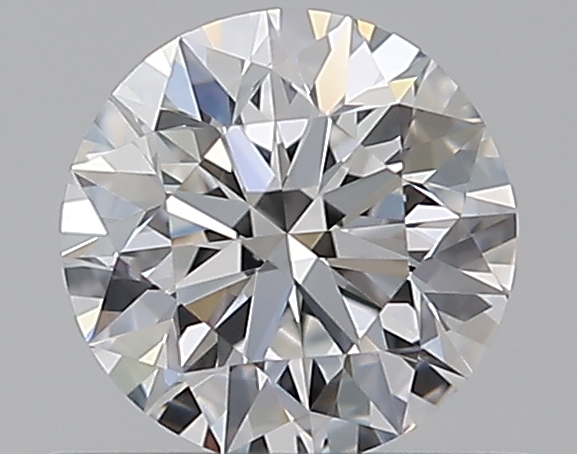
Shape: round
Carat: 0.5
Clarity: VVS2
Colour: E
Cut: EX
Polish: EX
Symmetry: EX
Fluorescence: N
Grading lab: GIA
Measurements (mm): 5.05 x 5.08 x 3.18